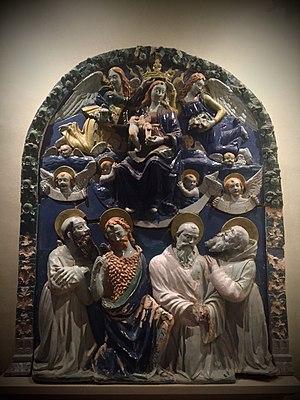
Madonna con Bambino con san Giovanni Mario di Cupramontana, san Giovanni Battista, san Romualdo e il beato Sabattini - Grande Terrecotte invetriate del 1516 di Pietro Paolo Agabiti.
La terracotta invetriata désigne la terracotta italienne, une céramique vernissée ou émaillée, typique des artistes de la Renaissance de l'atelier Della Robbia.
Pietro Paolo Agabito ou Agabiti est un peintre italien et un graveur sur bois qui fut actif de 1511 à 1531 au début du XVIᵉ siècle.